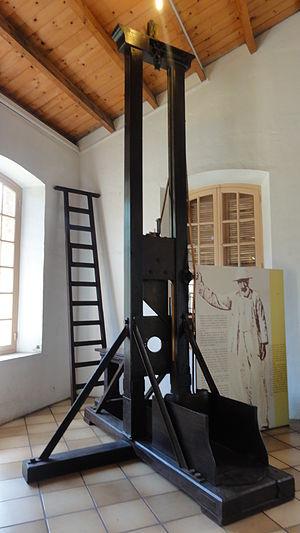
Musée de Bourail
Le musée de Bourail est un musée, situé dans la commune de Bourail, retraçant l'histoire du bagne de Nouvelle-Calédonie. On peut y voir notamment l'une des dernières guillotines en parfait état, la dernière exécution sur cette guillotine date de 1940.